California Pacific Computer Company

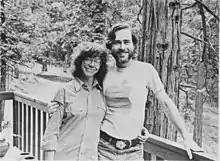
Al Remmers and his wife celebrated the first anniversary of On-Line Systems in 1981.

California Pacific served as a distributor for early microcomputer software. it also served as the agent for early game companies Sirius Software and Strategic Simulations Inc. and its short-lived Oakland office distributed the operating system CP/M. The publisher was known for its high quality packaging, though its games were distributed in sealed plastic bags rather than cardboard boxes. It used the label "Top of the Orchard Software" on many advertisements and disks. Much of the art on the packaging was provided by Michael Pondsmith – future creator of the Cyberpunk tabletop RPG – and Denis Loubet, who later worked with Origin Systems. Steve Gibson developed the copy protection for California Pacific's later products.